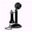
Label: telephone